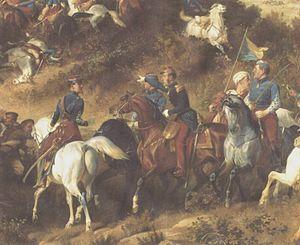
Général d'Allonville donnant des ordres à son aide de camp, Ernest de Rambaud à la bataille de Balaklava